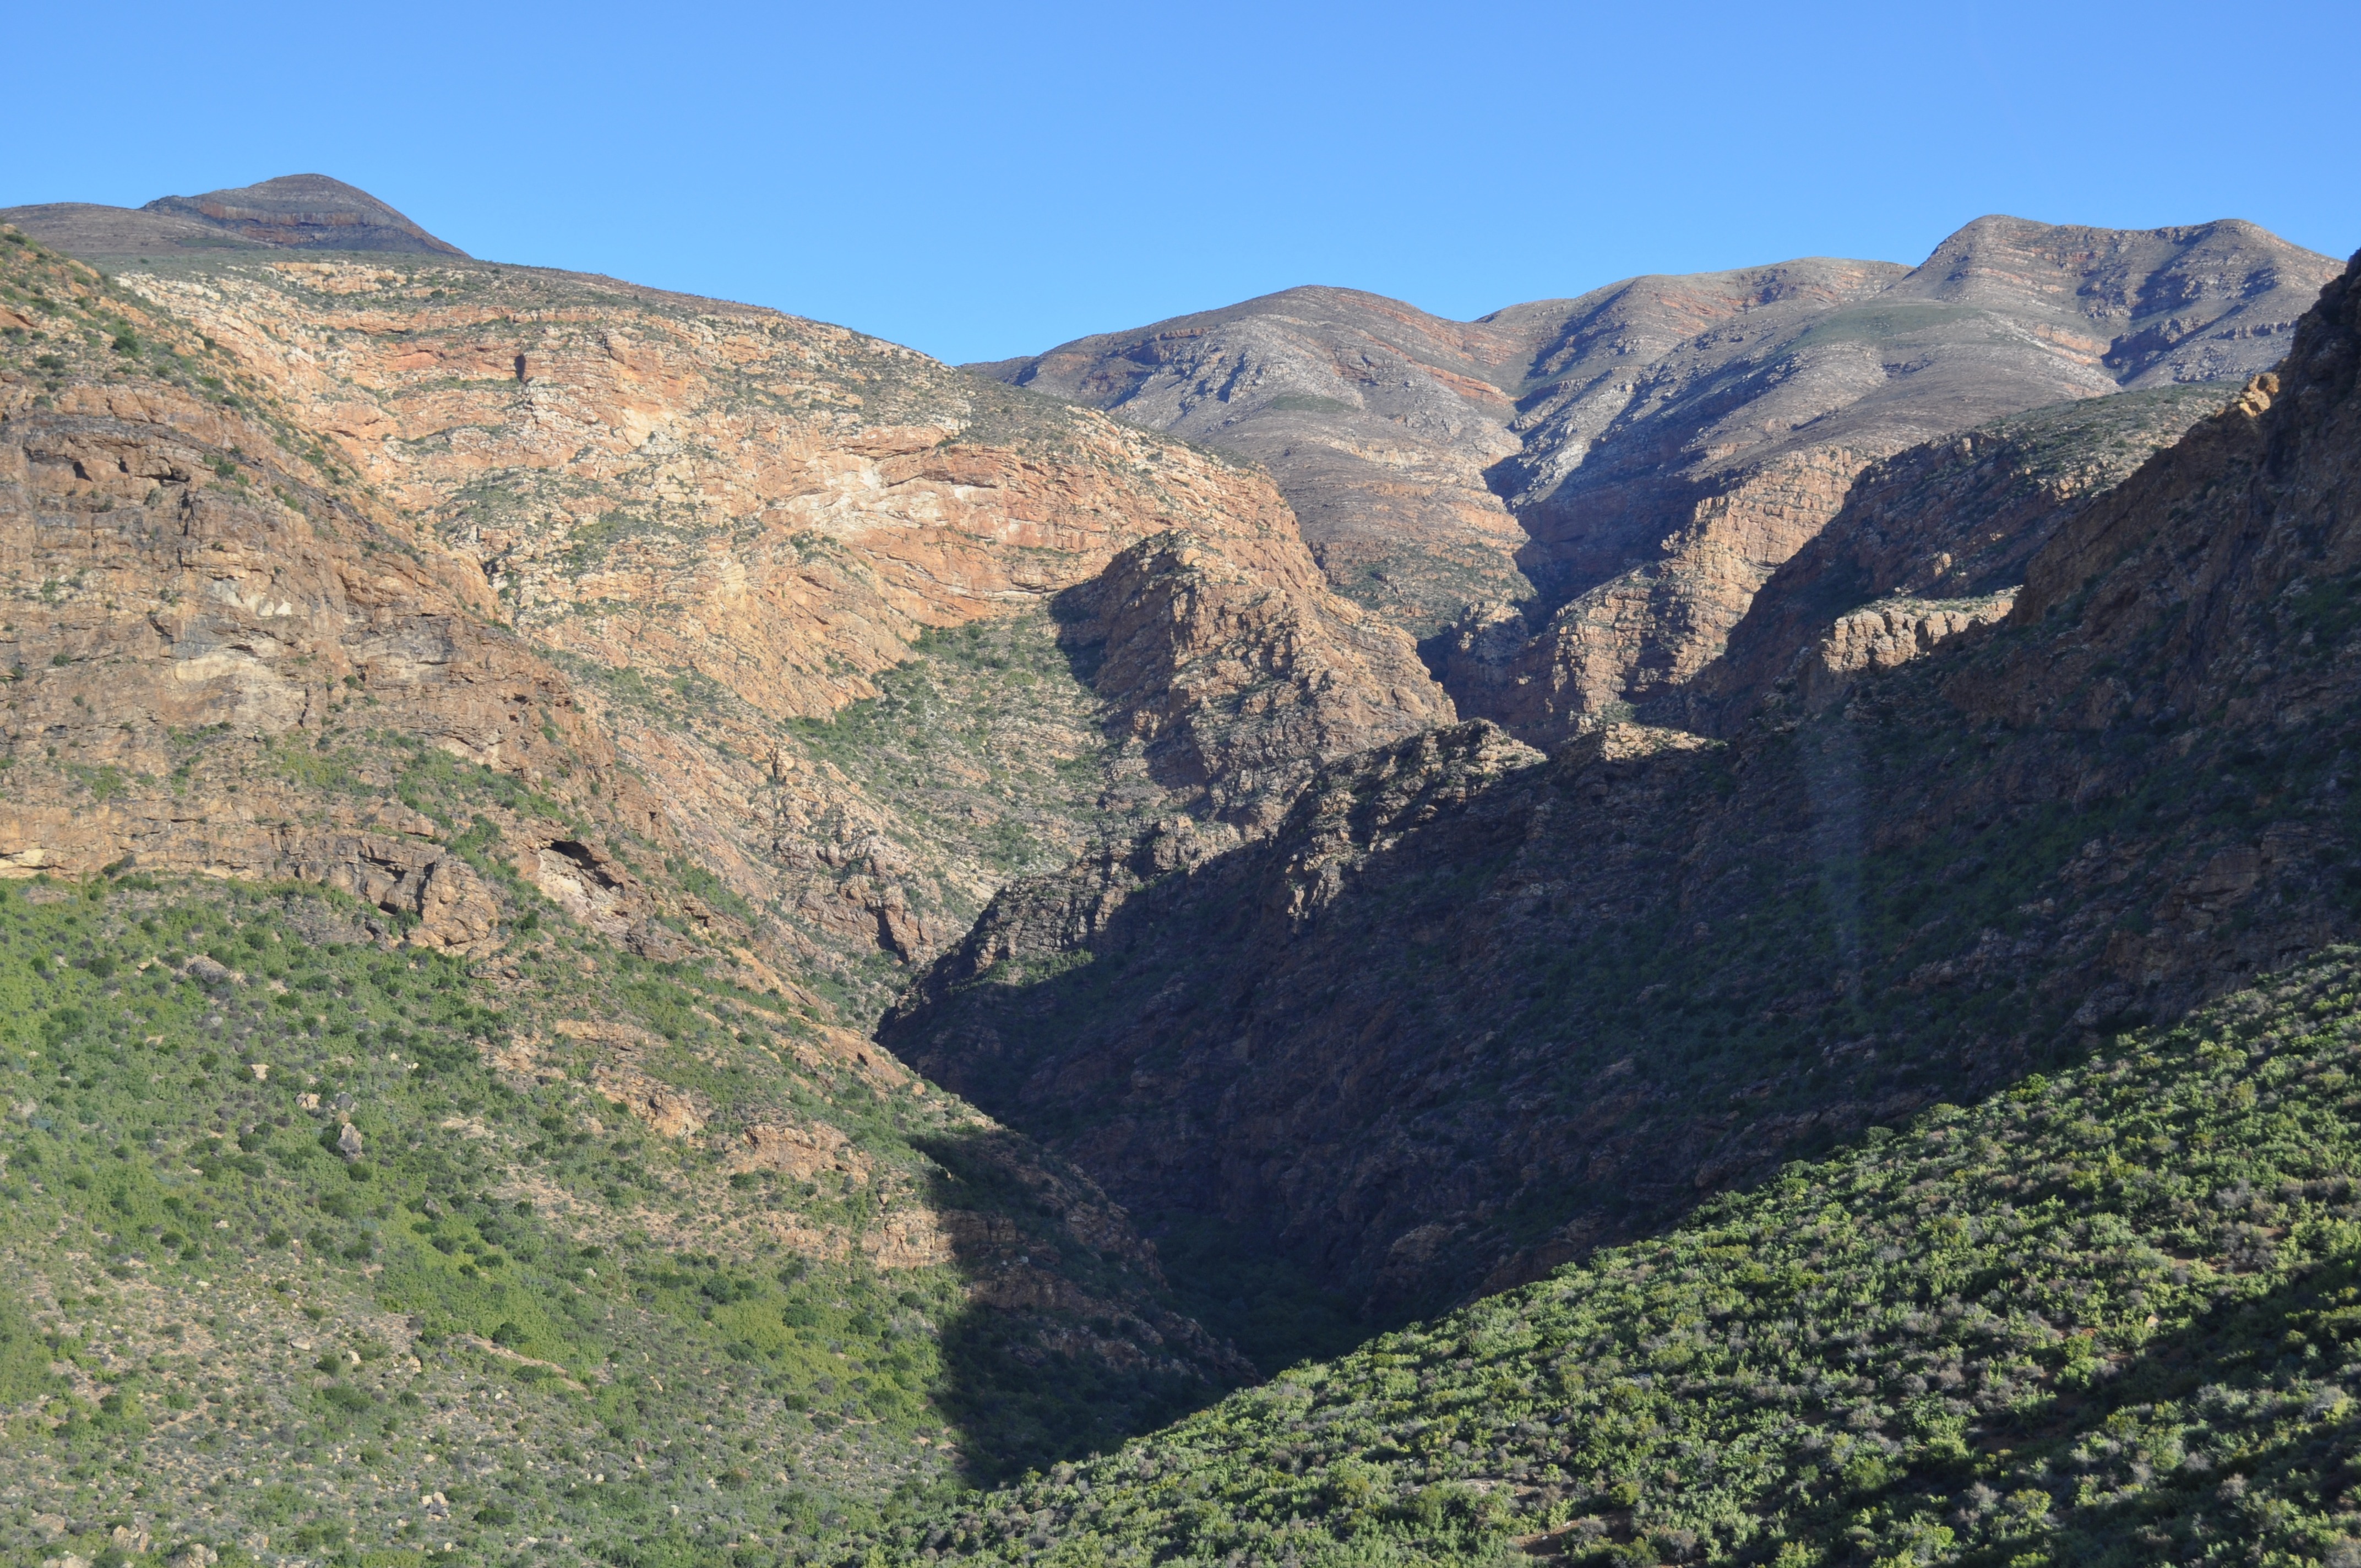
landscape, nature, wilderness, mountain, trail, hill, valley, mountain range, cliff, canyon, terrain, ridge, geology, ravine, plateau, fell, wadi, south africa, landform, mountain pass, geographical feature, mountainous landforms